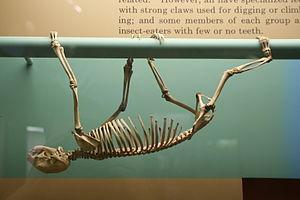
L'unau d'Hoffmann ou paresseux d’Hoffmann est une des deux espèces d'unaus, avec le paresseux à deux doigts.